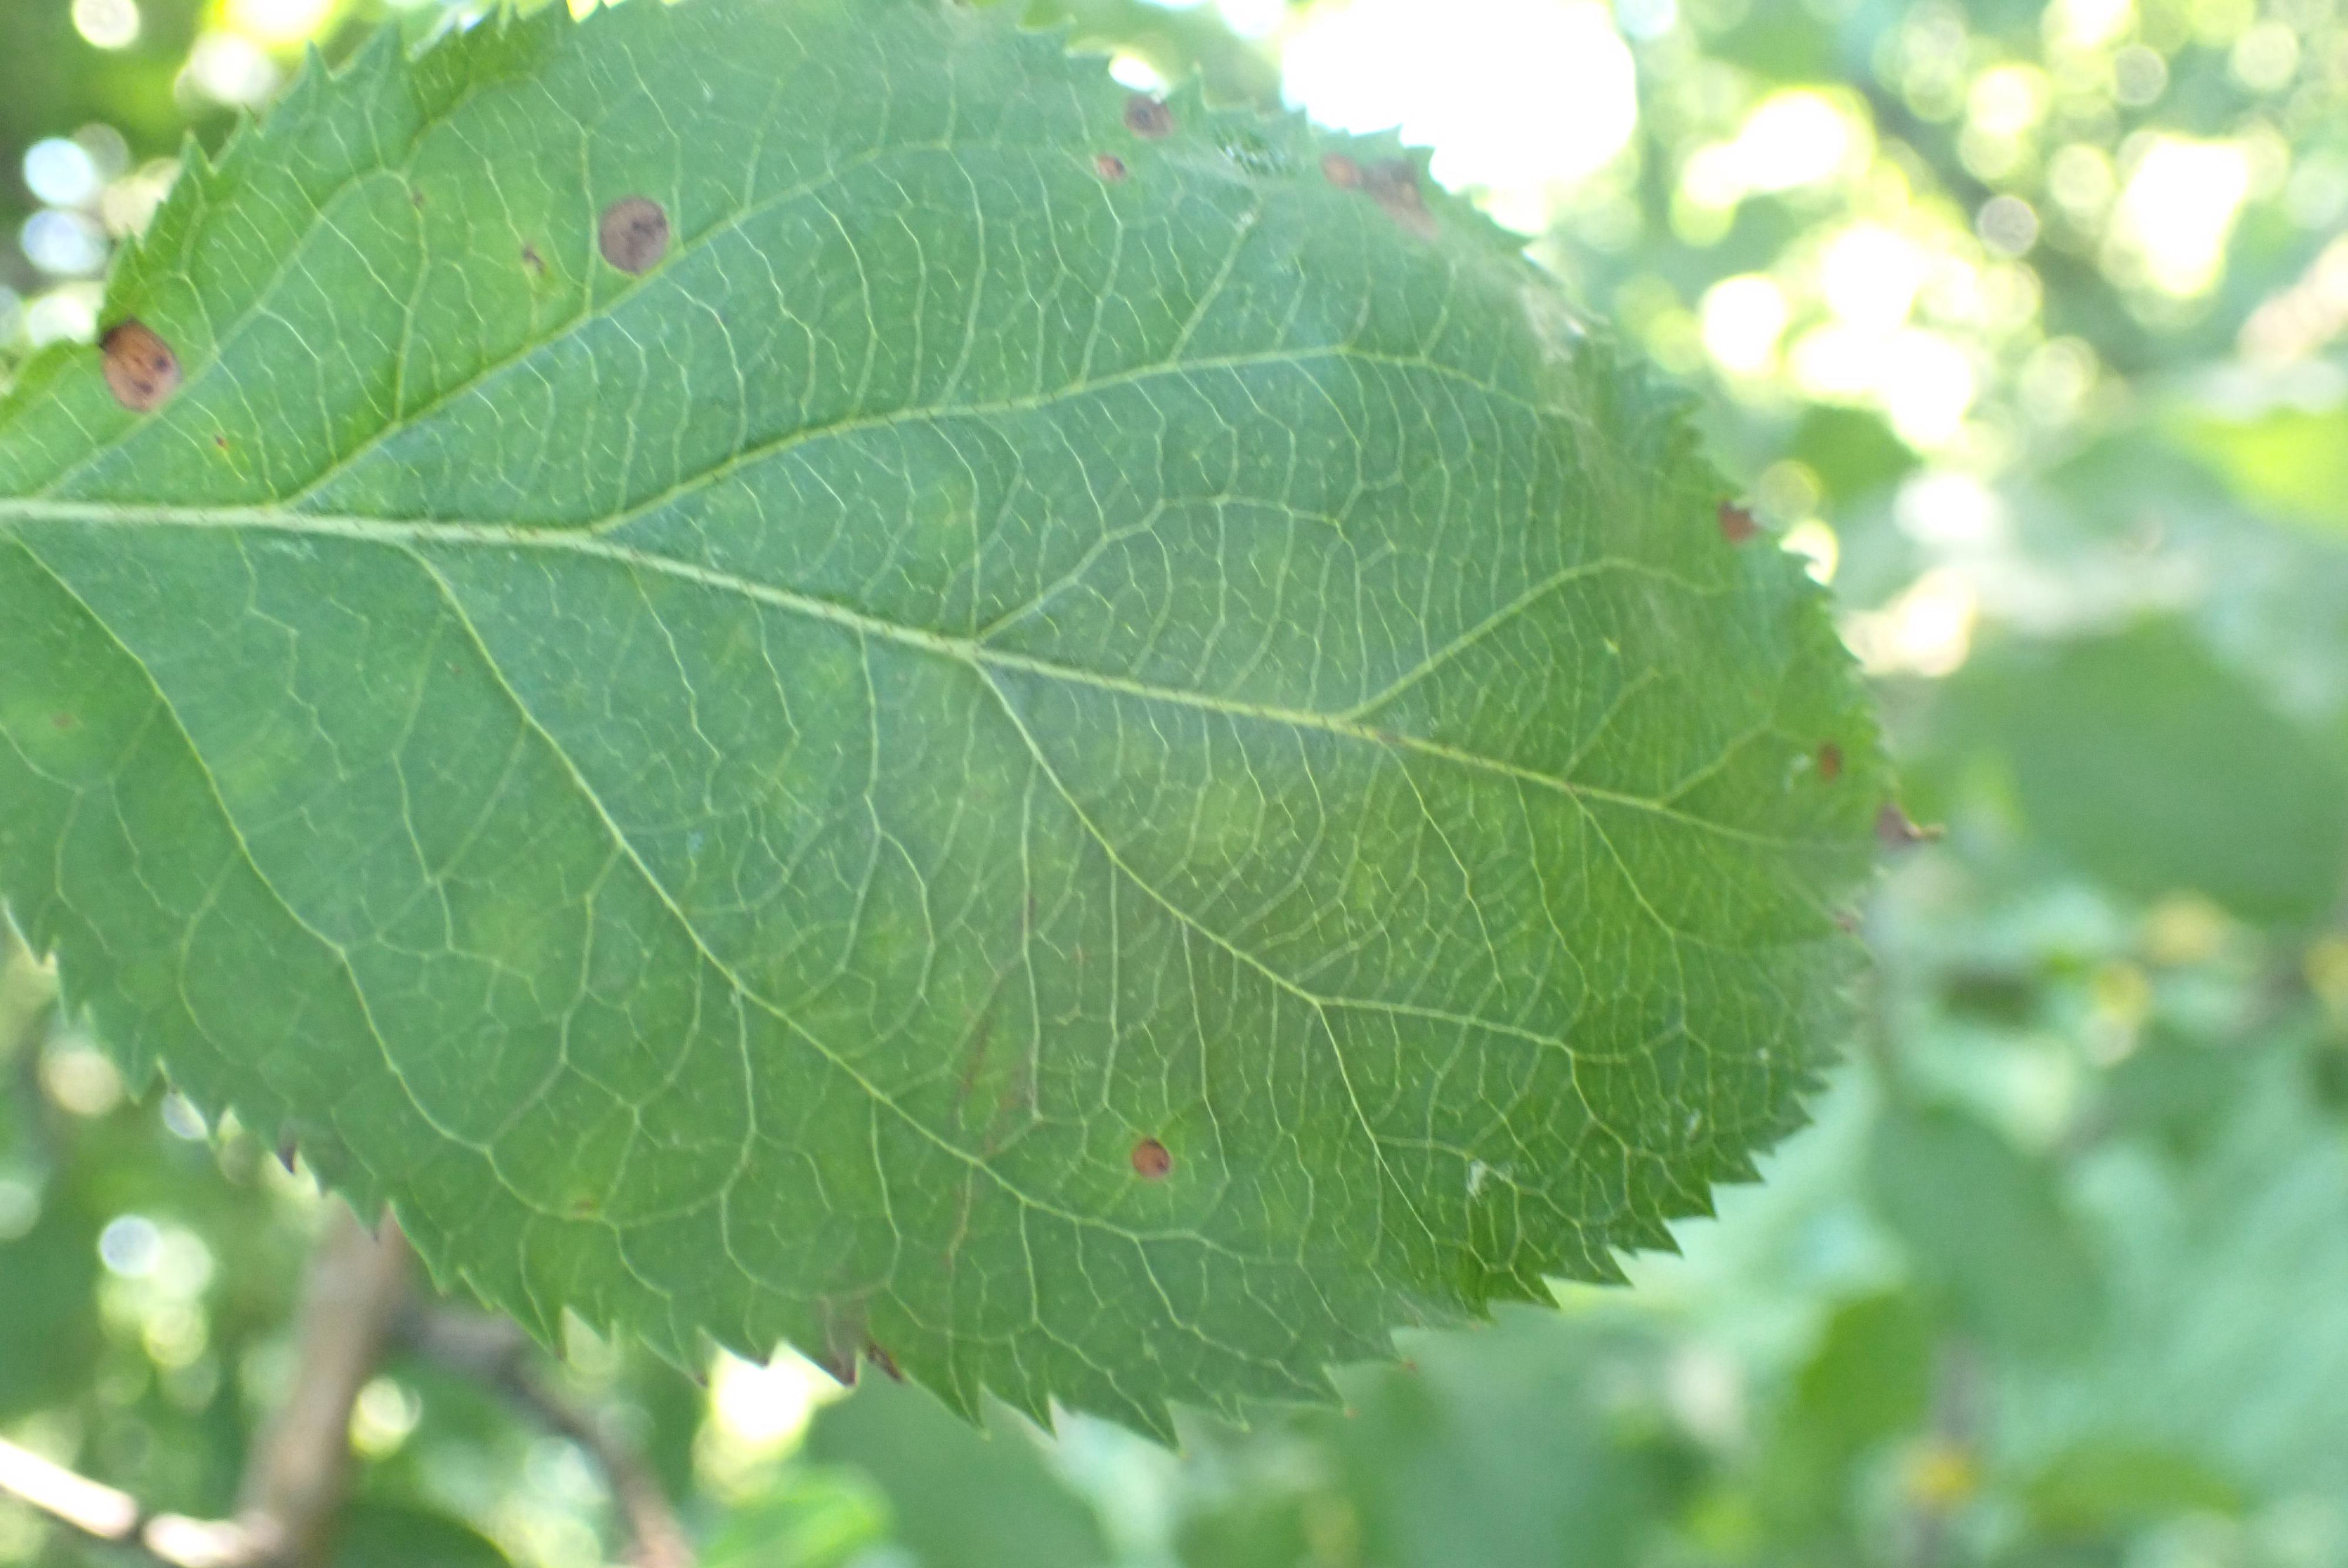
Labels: scab, frog_eye_leaf_spot